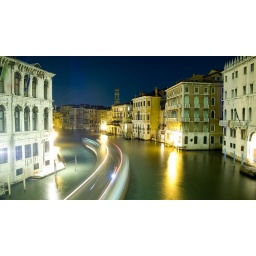
long exposure of a Actv &lt;s&gt;bus&lt;/s&gt; boat passing under Rialto bridge in Venice....